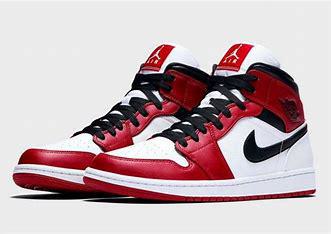
Brand: Jordan
Model: kg Air Jordan 1 Mid